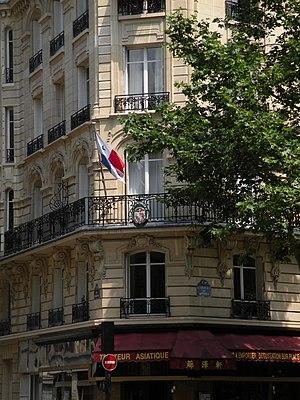
Ambassade du Panamà en France, 145 avenue de Suffren, Paris 15e.
L'ambassade du Panama en France est la représentation diplomatique de la République du Panama auprès de la République française. Elle est située 145, avenue de Suffren dans le 15ᵉ arrondissement de Paris, la capitale du pays. Son ambassadrice est, depuis 2019, Son Excellence Issamary SÁNCHEZ ORTEGA.